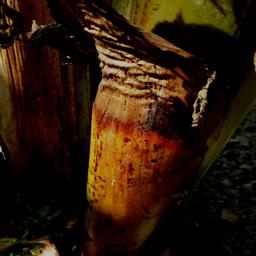
Label: PSEUDOSTEM WEEVIL